Cambodia

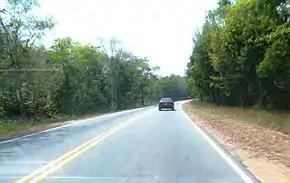
National Highway 4

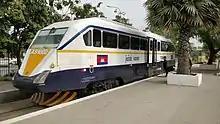
Phnom Penh airport shuttle train

Oil and natural gas deposits found beneath Cambodia's territorial waters in 2005 yield potential and remain mostly untapped, due in part to territorial disputes with Thailand.